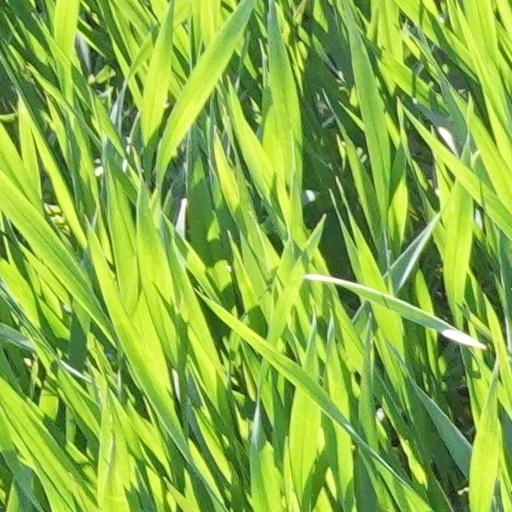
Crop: wheat